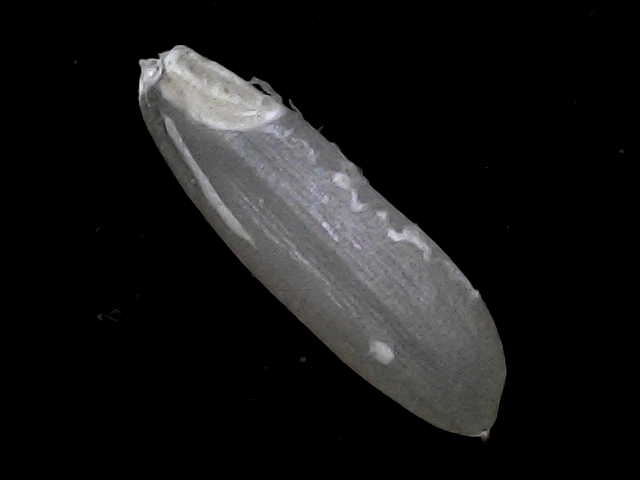
Rice variety: BRRI67